Hisashi (architecture)

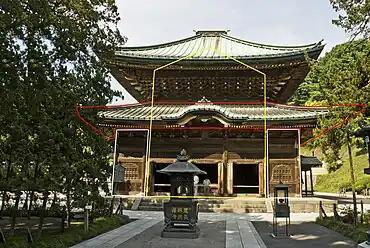
Yellow: "moya"; red: "mokoshi", white: "hisashi"

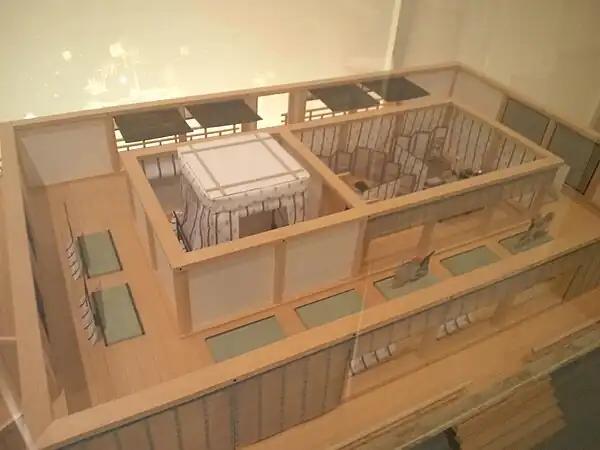
The surrounding corridor is the hisashi. Museum model.

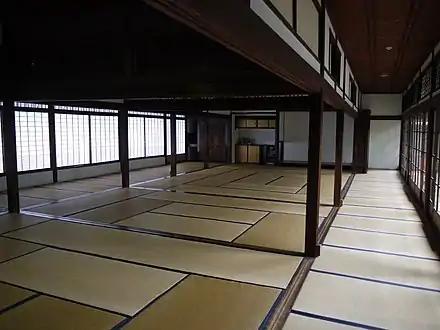
partly-surrounding a . The space can be partitioned by sliding in the grooves in the exposed floor beams and lintels. Residential.

It is common in "Zen" Buddhist temples where it is a 1 "ken" wide aisle-like area and at the same level as the "moya". Pagodas called "tahōtō" also have a "hisashi".